Rhythm of Destiny

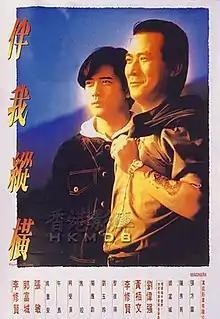
Film poster

Rhythm of Destiny is a 1992 Hong Kong drama film directed by Andrew Lau, produced by and starring Danny Lee as a criminal who decides to retire and take straight path. However, during an attempt to help his younger brother's (Aaron Kwok) singing career, he gets framed and convicted once again.